Pacific Solution

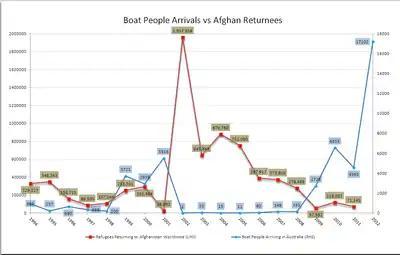
Afghan refugees returning to Afghanistan worldwide 1994–2011 versus boat people arriving in Australia 1994–2012

The Australian Government passed legislation on 27 September 2001, with amendments to the Commonwealth "Migration Act 1958", enacted by the "Migration Legislation Amendment (Excision from the Migration Zone) (Consequential Provisions) Act 2001". Specifically, the new amendment to the 1958 Act allowed "offshore entry persons" to be taken to "declared countries", with Nauru and Papua New Guinea made "declared countries" under the Act. The implementation of this legislation became known as the Pacific Solution at the same time as or soon after the passing of the legislation (at least within a year).